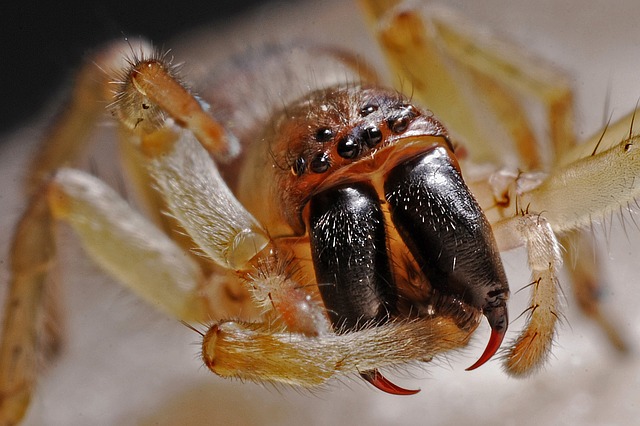
Label: spider